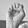
ASL letter: E